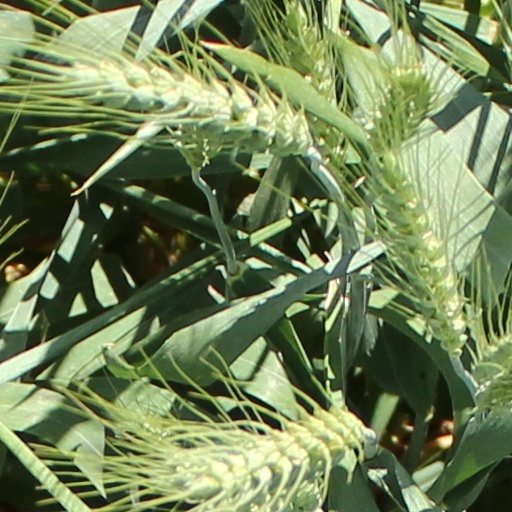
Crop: wheat